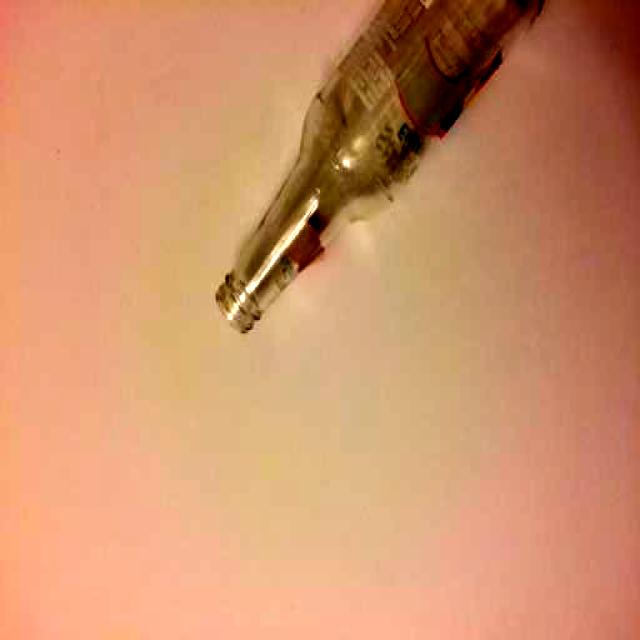
Label: Glass